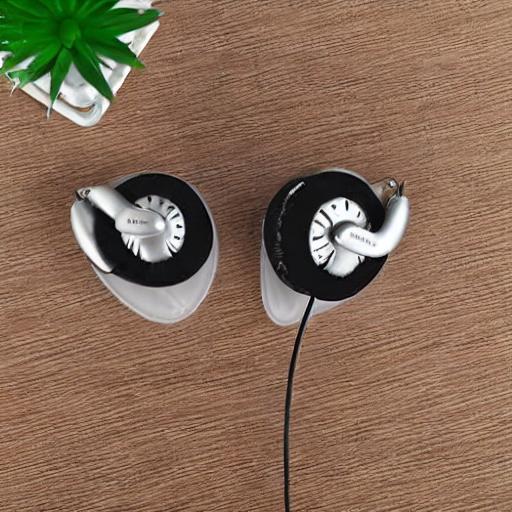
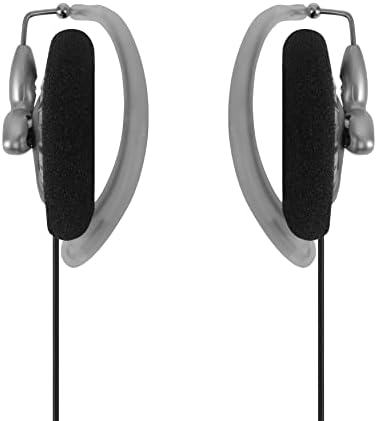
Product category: headphones
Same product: no